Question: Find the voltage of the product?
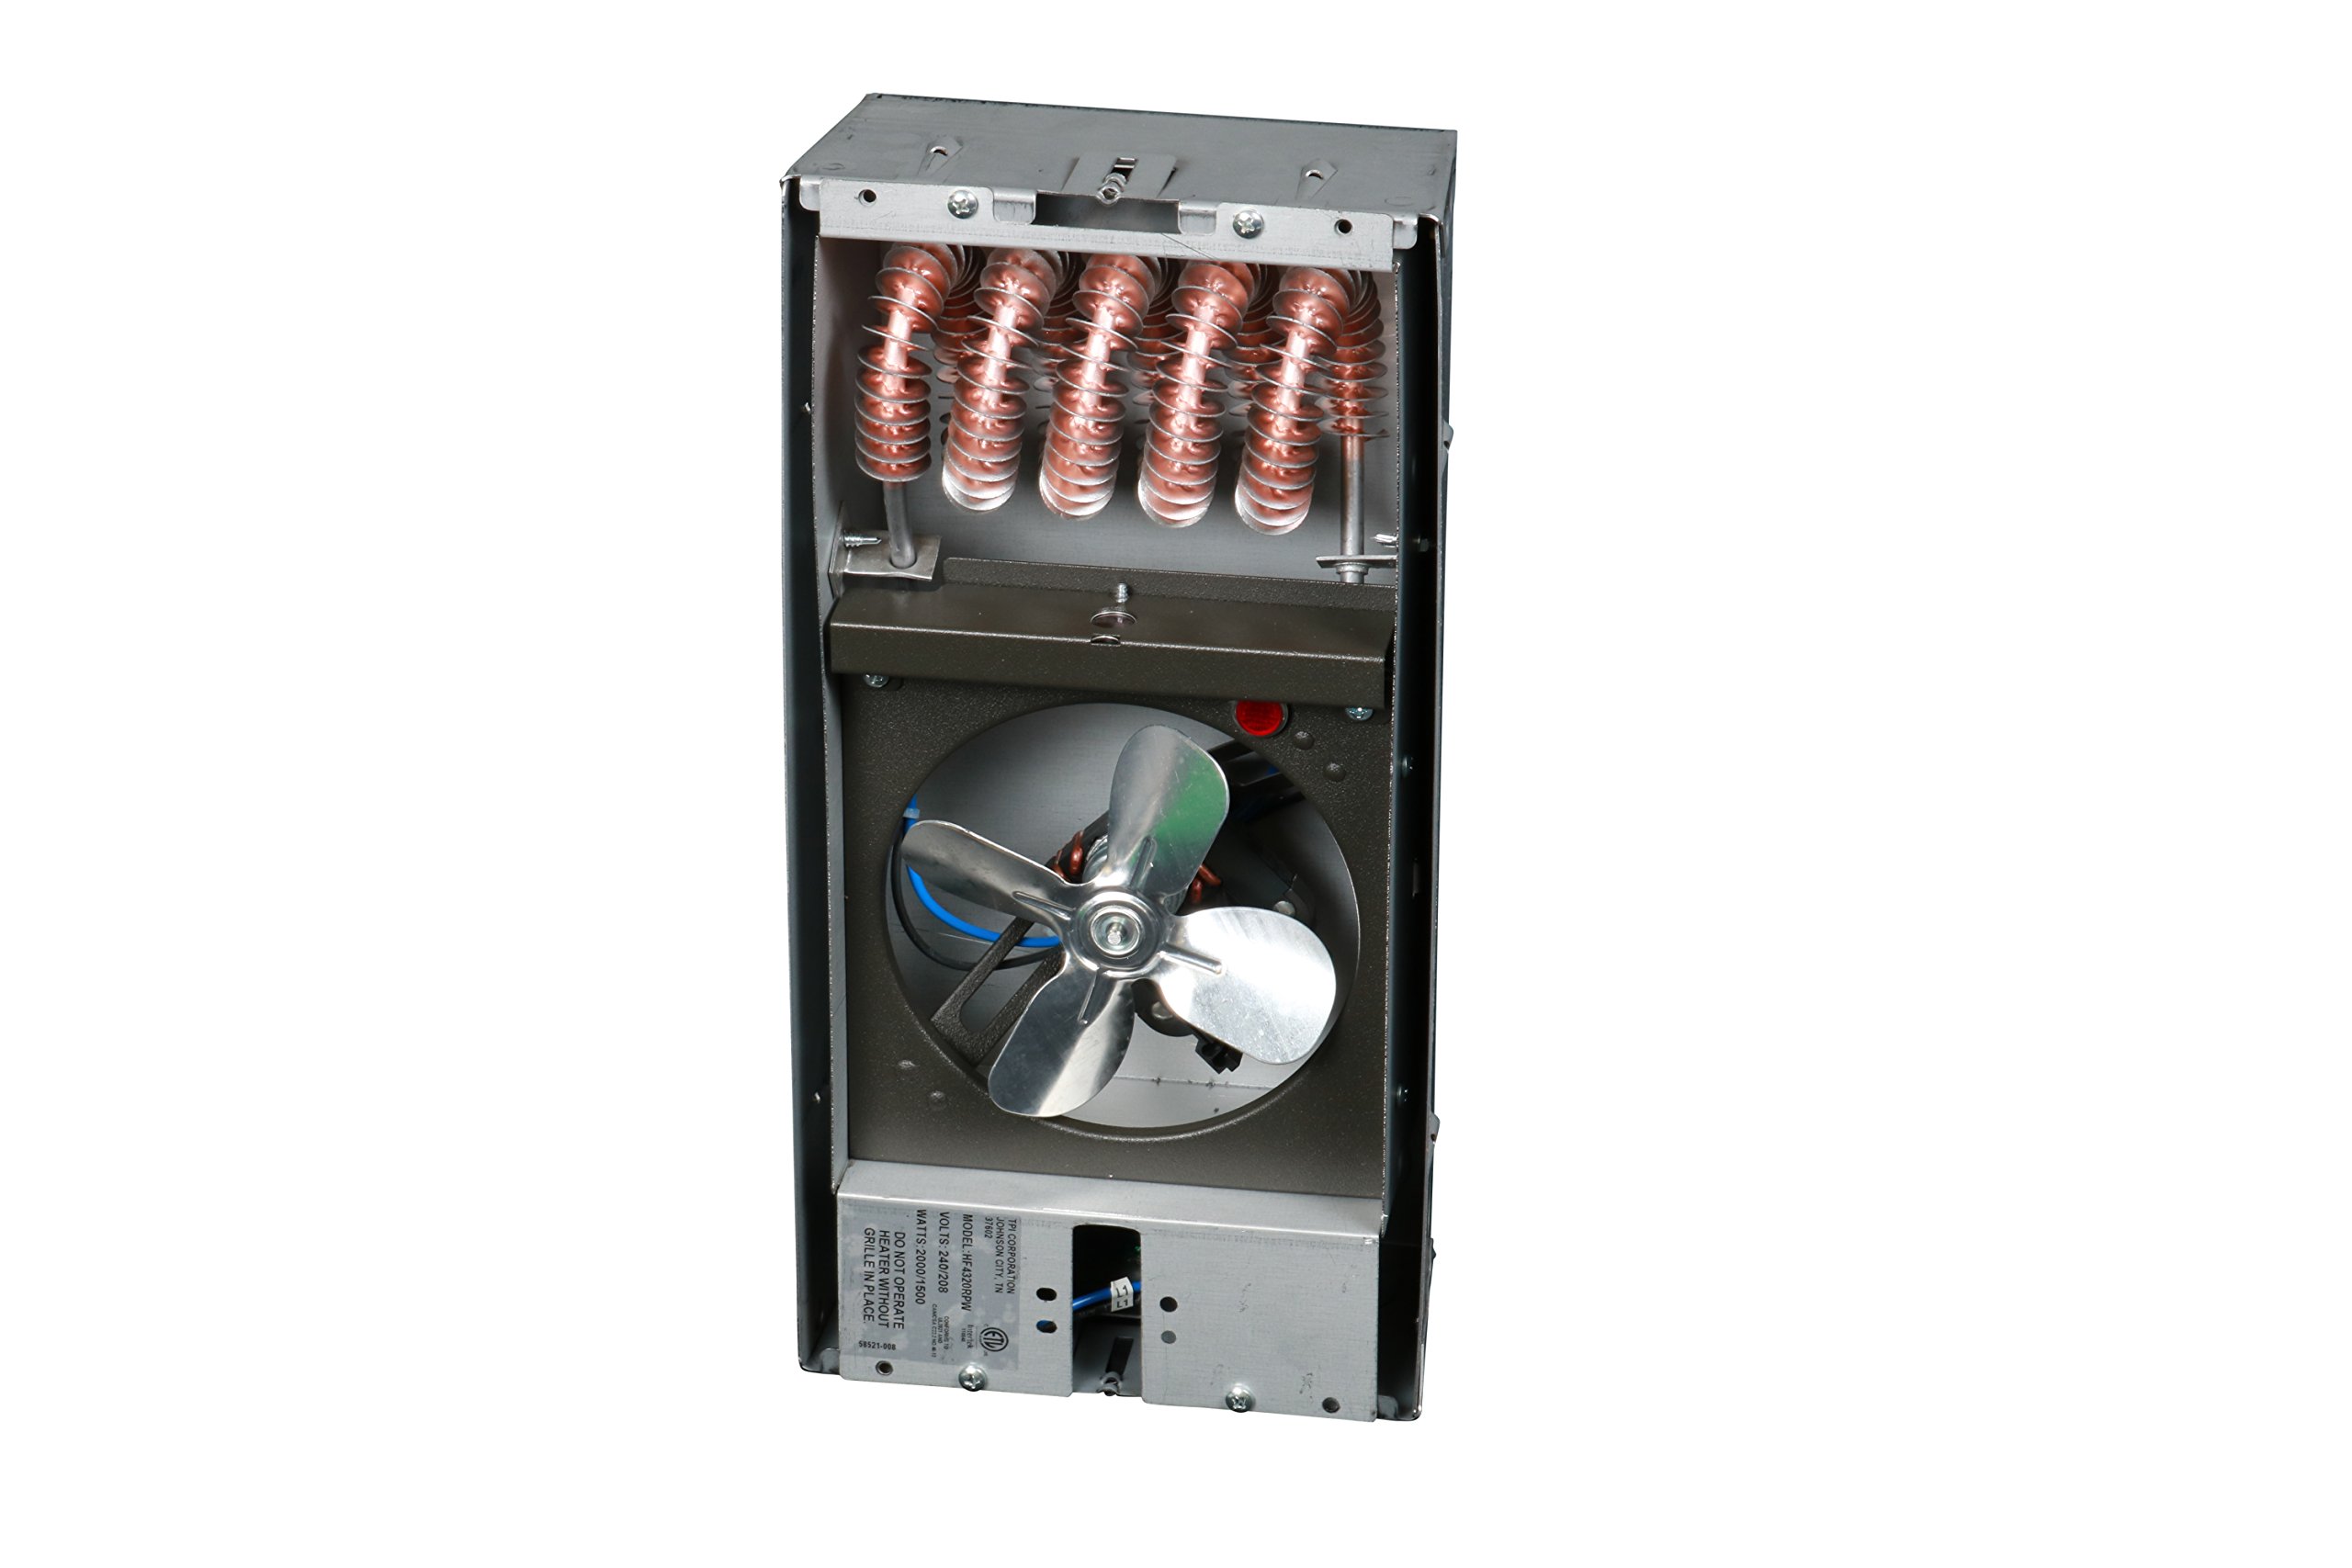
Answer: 24.0 volt